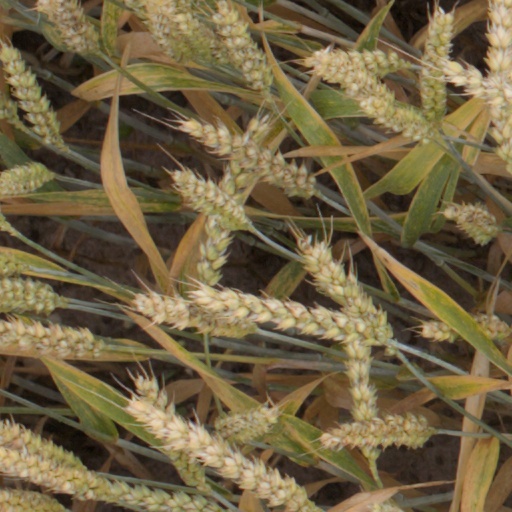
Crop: wheat